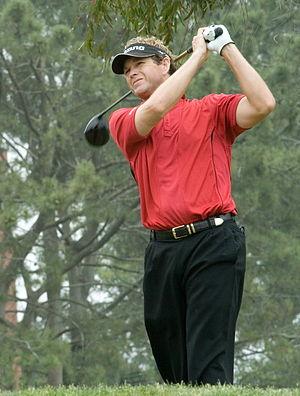
Lee Janzen, Lee McLeod Janzen, né le 28 août 1964 à Austin, Minnesota, est un golfeur américain